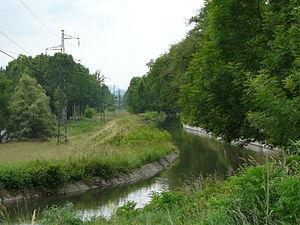
Le canal de Saint-Martory au sud de la commune de Mancioux, Haute-Garonne, France. Vue prise en direction de l'amont.
Mancioux est une commune française située dans le département de la Haute-Garonne, en région Occitanie.